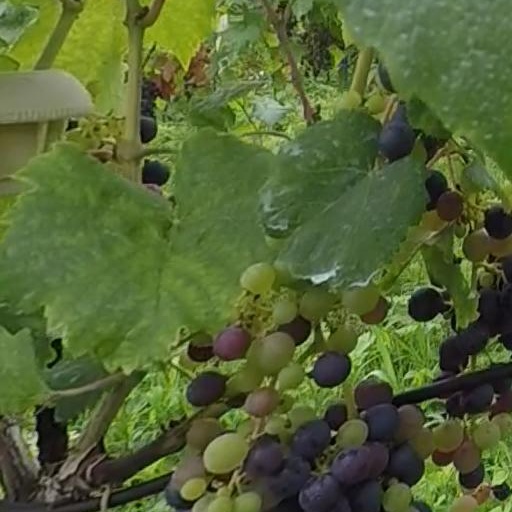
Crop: grape